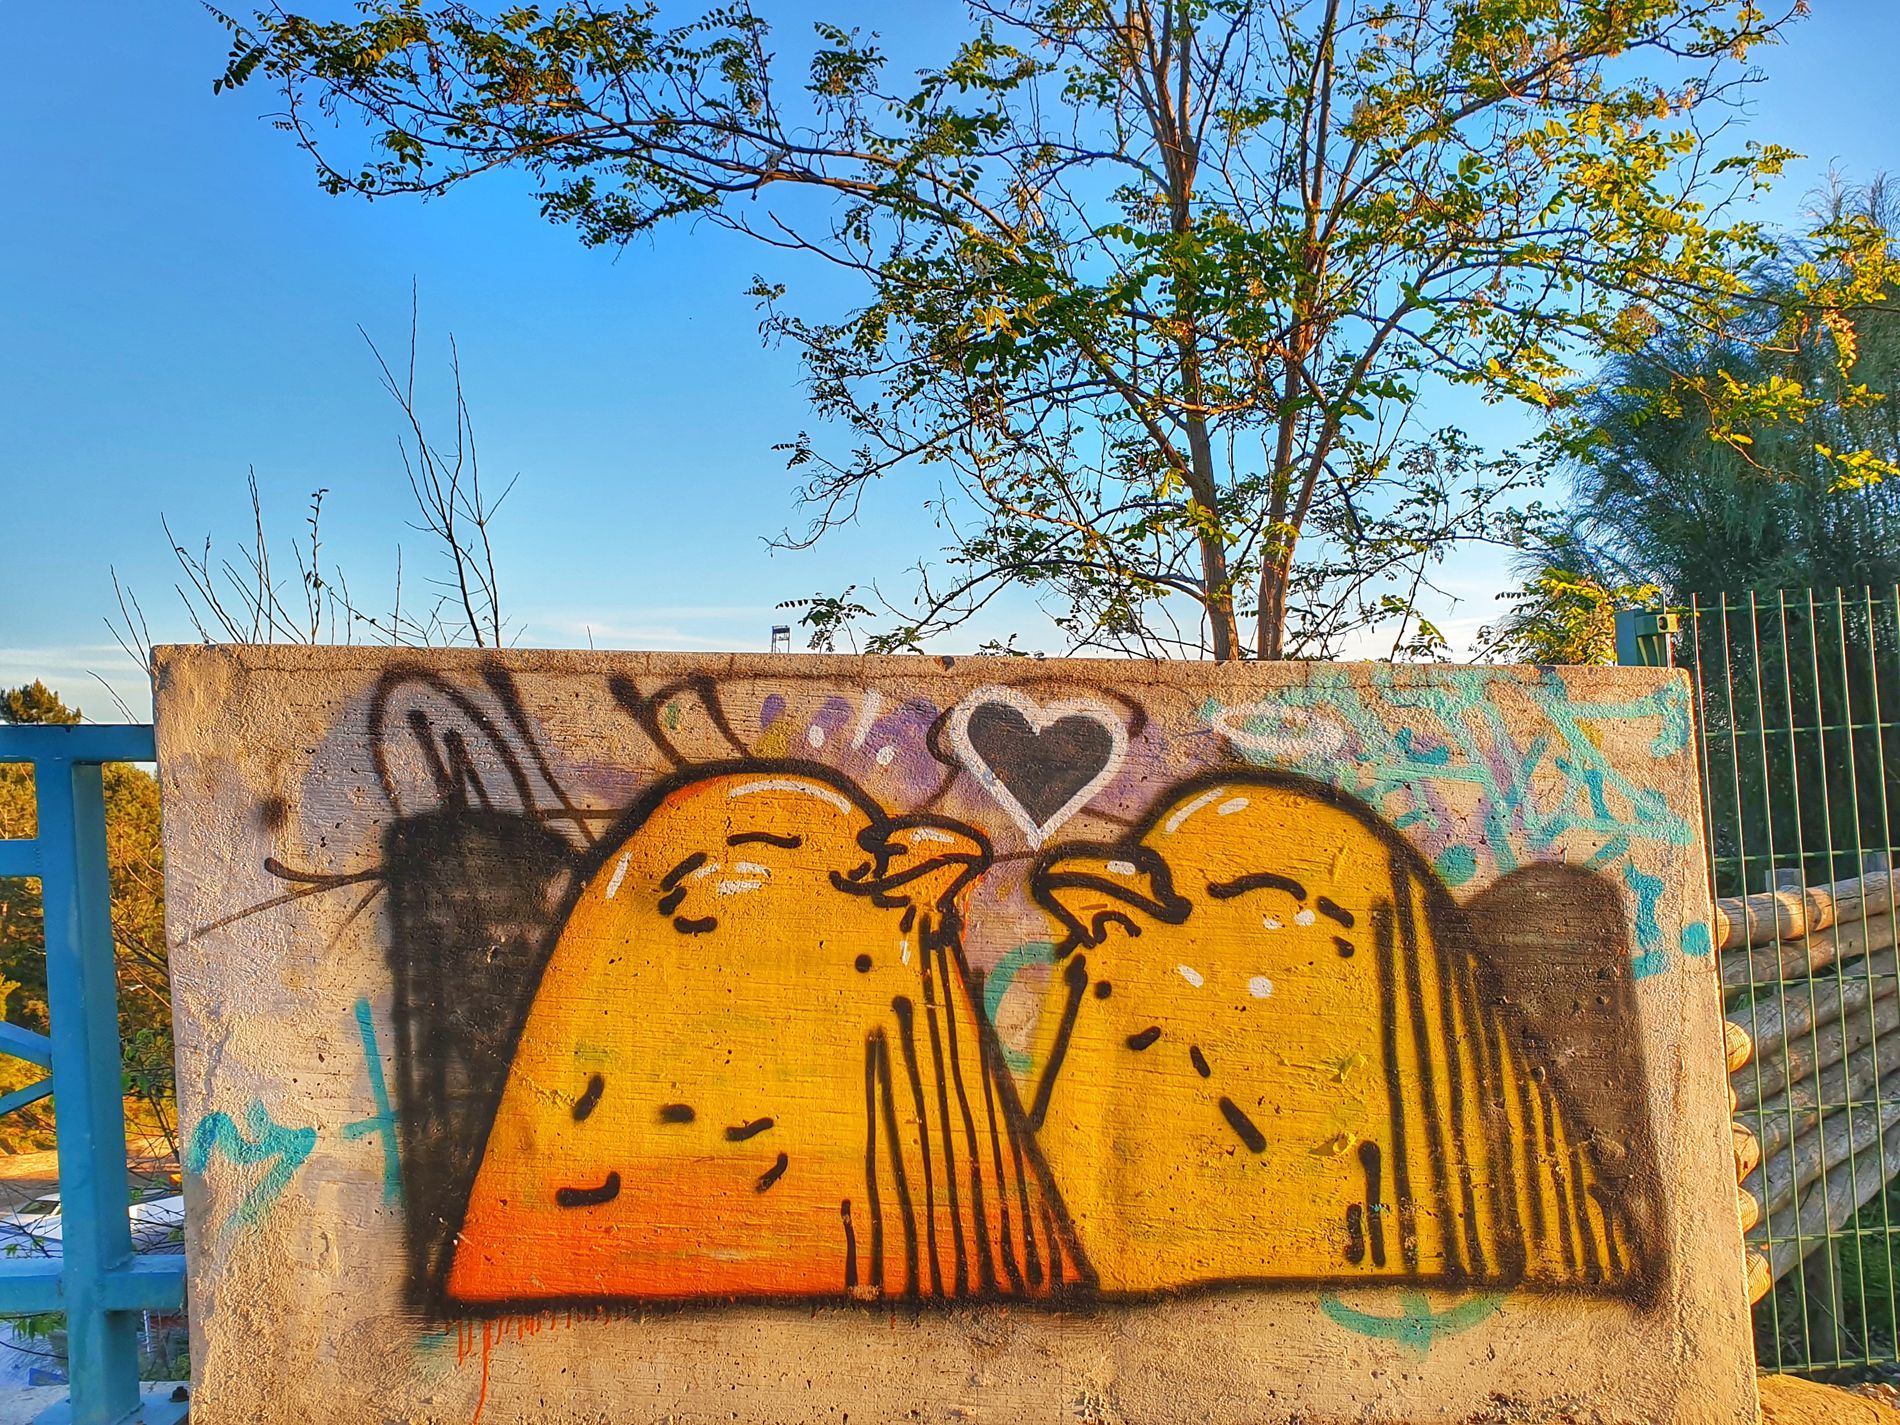
Love Birds
Graffiti birds face each other on a concrete wall, with a heart above them, surrounded by trees and fence.
A front perspective captures graffiti art of two birds under a painted heart on a weathered wall. Tall trees, a metal fence, wooden posts, and a pale blue sky in golden-hour light are in the background, giving a warm and vibrant urban environment.
Labels: Art, Person, Landmark, Face, Head, Berlin Wall Memorial, Painting, Graffiti, Graffiti Bird, Graffiti Birds, Graffiti Heart, Wall, Fence, Wood, Trees, Sky, Fences
Camera: samsung SM-G965F
Aperture: F2.4
Exposure: 1/470 sec
ISO: 50
Focal length: 4.3 mm